Anthony Zinni

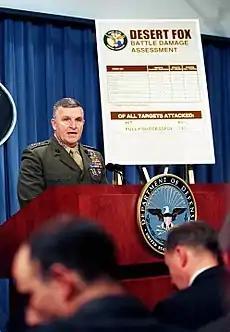
Zinni briefs reporters as to the results of Operation Desert Fox in December 1998.

From September 1996 until August 1997, Zinni served as the Deputy Commander in Chief, United States Central Command. His final tour was from August 1997 to September 2000 as the Commander in Chief, United States Central Command, MacDill Air Force Base, Florida. He organized Operation Desert Fox, a series of airstrikes against Iraq during December 1998, with the stated purpose of degrading Iraq's weapons of mass destruction program. As CinCCENT, he and General Wesley Clark, CINCEUR, held a mini-summit between their commands to determine policies over Africa. Clark was reluctant to support Zinni's activist attempts to engage more in Africa. Following his command of CENTCOM, he retired in autumn 2000.